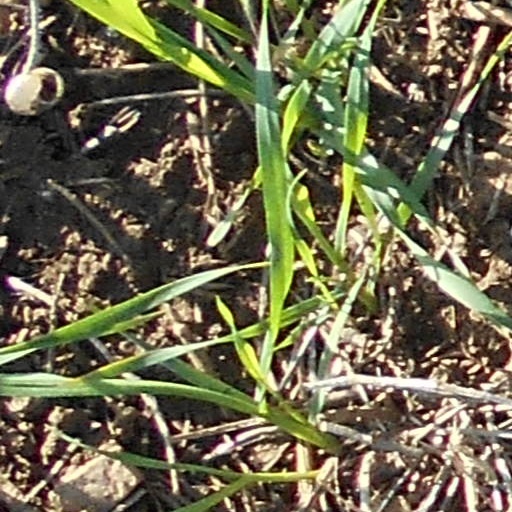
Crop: wheat